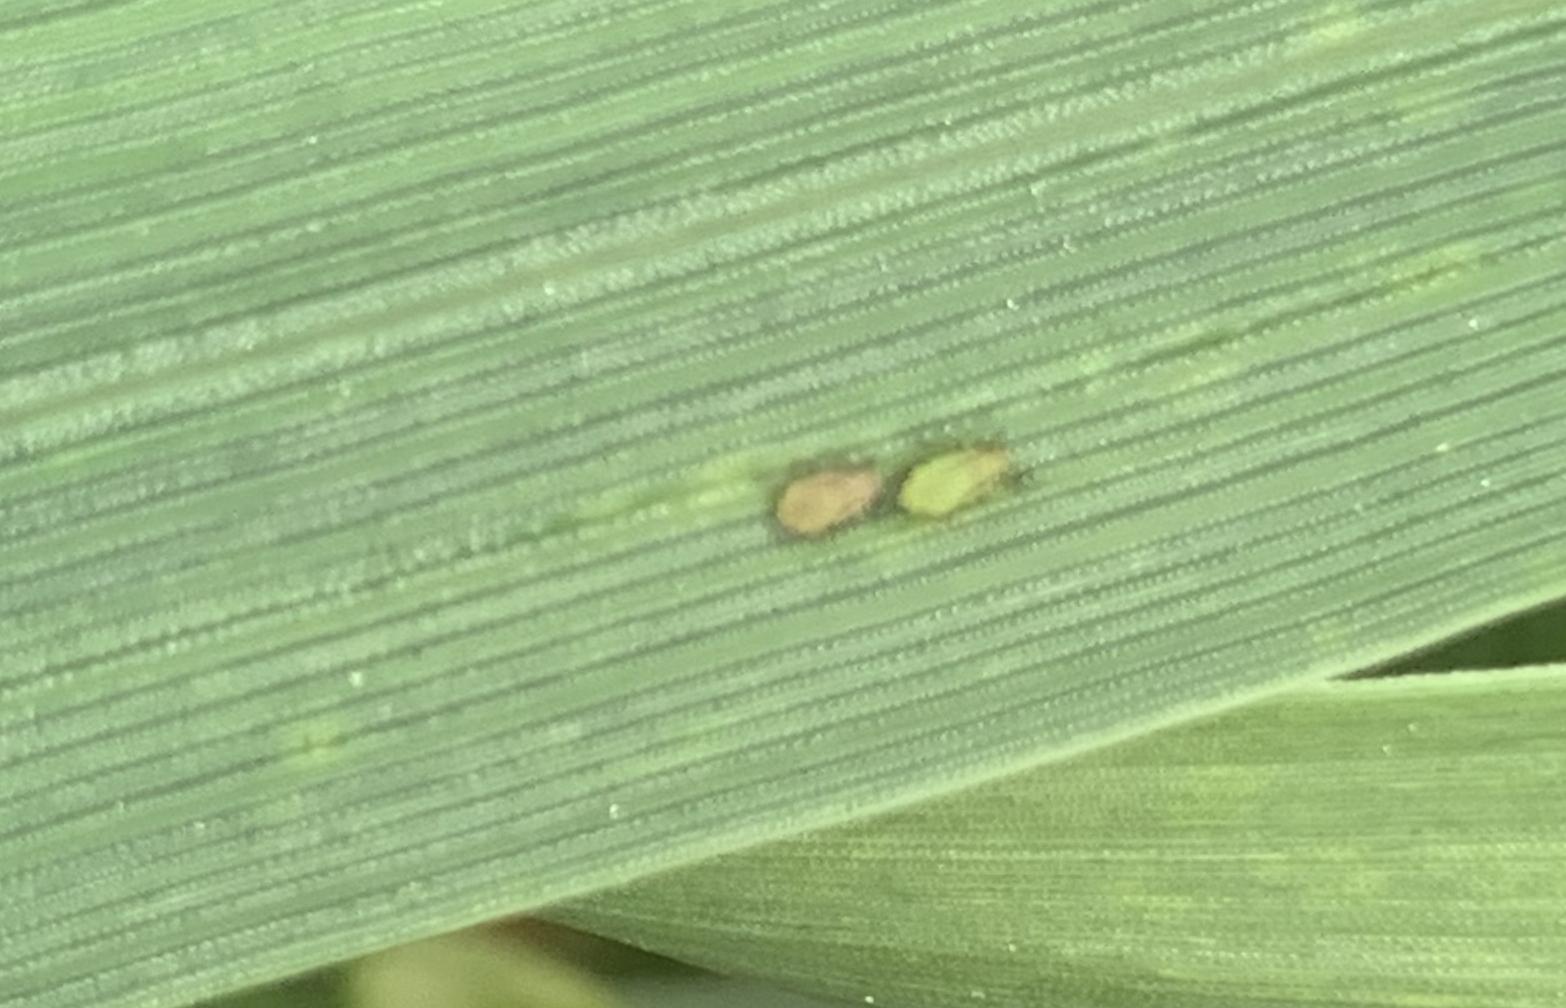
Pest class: english_grain_aphid